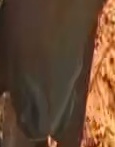
Face region: mouth_nostrils (mouth_chin_nostrils_and_profile)
Pain indicator: not_present